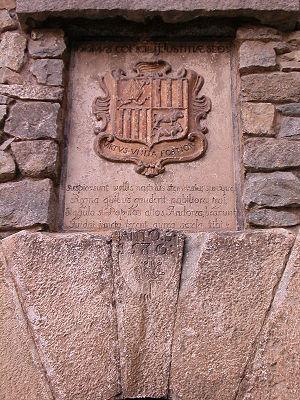
La Casa de la Vall est le siège historique du Conseil général d'Andorre, l'assemblée législative de la principauté d'Andorre, situé à Andorre-la-Vieille, la capitale.